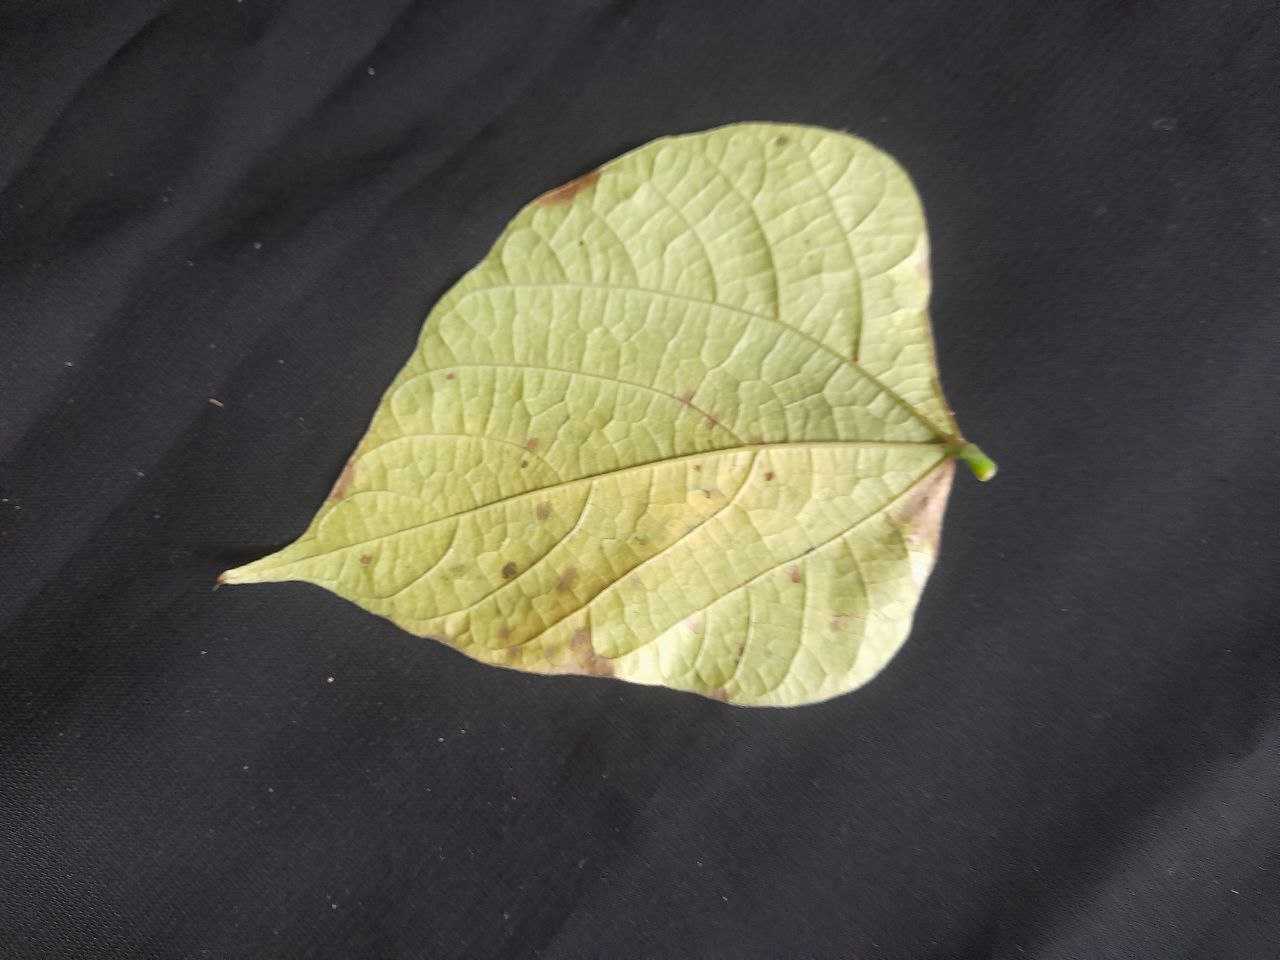
Crop: bean
Leaf condition: Rust